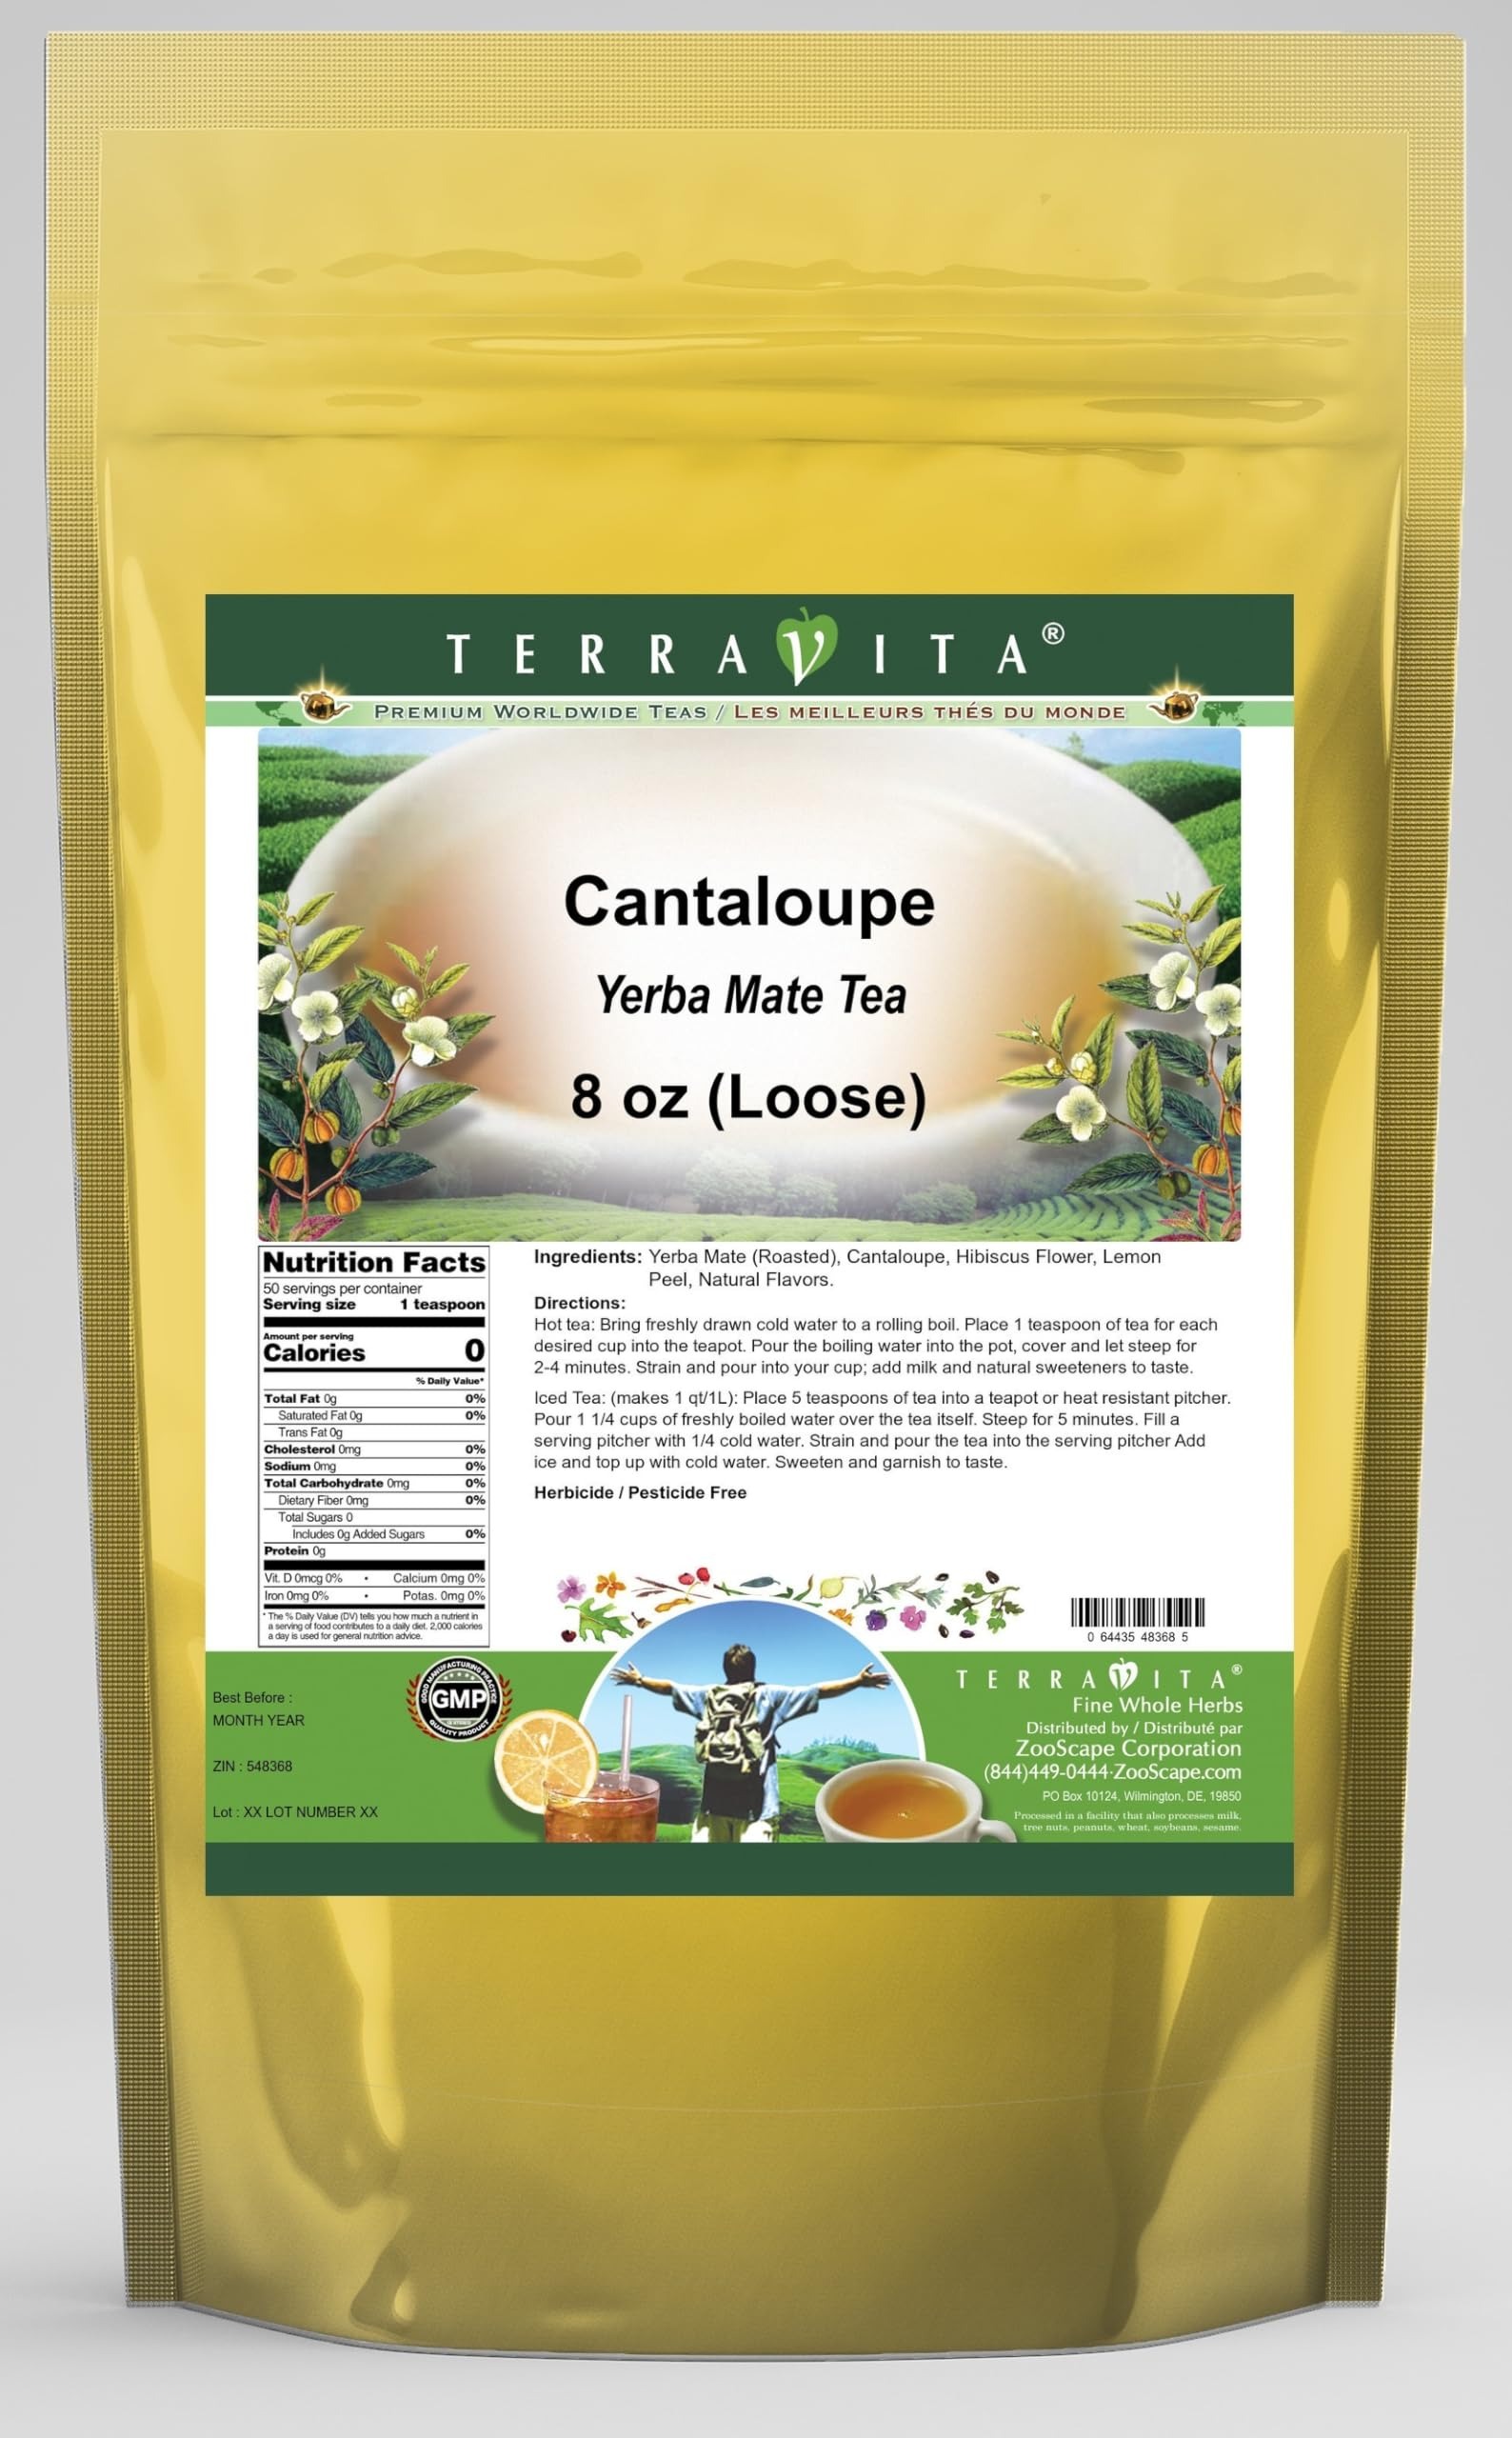
Item Name: Cantaloupe Yerba Mate Tea (Loose) (8 oz, ZIN: 548368)
Bullet Point 1: Our Cantaloupe Yerba Mate tea is a scrumptuous all-natural flavored Yerba Mate coffee substitute with Cantaloupe, Hibiscus Flower and Lemon Peel that will refresh you with its terrific taste! You will enjoy the earthy and acidity-free Cantaloupe aroma and flavor again and again! - Ingredients: Yerba Mate, Cantaloupe, Hibiscus Flower, Lemon Peel and Natural Cantaloupe Flavor.
Bullet Point 2: No fillers.
Bullet Point 3: Manufacturer: TerraVita
Bullet Point 4: Size: 8 oz
Bullet Point 5: Loose Leaf Yerba Mate Tea - Packed in a convenient upright pouch!
Product Description: Our Cantaloupe Yerba Mate tea is a scrumptuous all-natural flavored Yerba Mate coffee substitute with Cantaloupe, Hibiscus Flower and Lemon Peel that will refresh you with its terrific taste! You will enjoy the earthy and acidity-free Cantaloupe aroma and flavor again and again! - Ingredients: Yerba Mate, Cantaloupe, Hibiscus Flower, Lemon Peel and Natural Cantaloupe Flavor. - Hot tea brewing method: Bring freshly drawn cold water to a rolling boil. Place 1 teaspoon of tea for each desired cup into the teapot. Pour the boiling water into the pot, cover and let steep for 2-4 minutes. Strain and pour into your cup; add milk and natural sweeteners to taste. - Iced tea brewing method: (to make 1 liter/quart): Place 5 teaspoons of tea into a teapot or heat resistant pitcher. Pour 1 1/4 cups of freshly boiled water over the tea itself. Steep for 5 minutes. Fill a serving pitcher with 1/4 cold water. Strain and pour the tea into the serving pitcher Add ice and top up with cold water. Sweeten and garnish to taste. - TerraVita is an exclusive line of premium-quality, natural source products that use only the finest, purest and most potent ingredients found around the world. TerraVita is hallmarked by the highest possible standards of purity, potency, stability and freshness. All of our products are prepared with the highest elements of quality control, from raw materials through the entire manufacturing process, up to and including the moment that the bottles or bags are sealed for freshness and shipped out to you. Our highest possible standards are certified by independent laboratories and backed by our personal guarantee. - TerraVita exists to meet and ensure your family's health and wellness without the harmful effects of chemicals and health products. We strive to make all o
Value: 8.0
Unit: Ounce

Price: 26.14